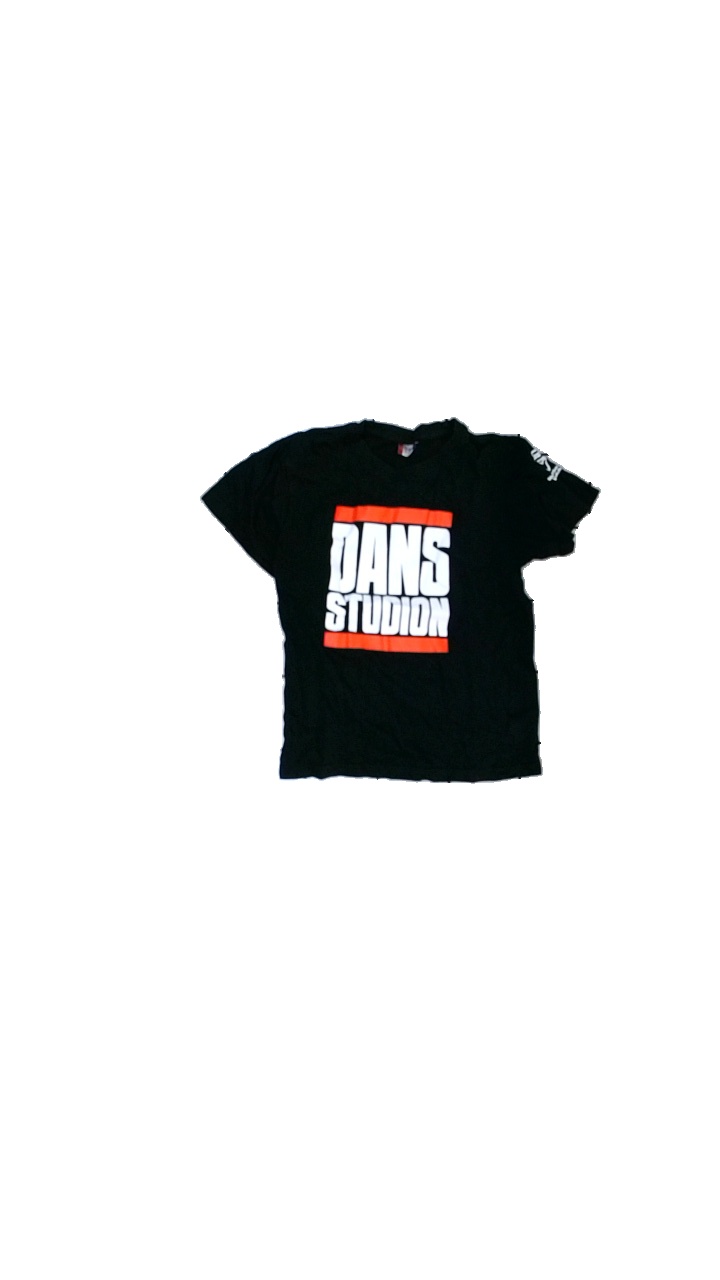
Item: T-shirt (Children)
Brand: Clique
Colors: Black, White, Red
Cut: Regular, C-collar
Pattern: Logo print
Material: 100% cotton
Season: All
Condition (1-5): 2
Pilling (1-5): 3
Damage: crooked seam
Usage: Export
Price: <50